Mont-Saint-Bruno National Park

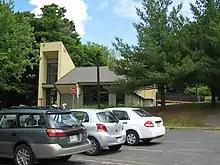
The visitors center.

In 1969, the city of Saint-Bruno-de-Montarville acquired of land in the mountain in order to protect the lakes that form its drinking water supply. Following requests to protect the mountain, the government of Québec purchased all the land in 1975 and 1976 to make the mountain a park and a fishing and hunting reserve. Public hearings were held in 1982 aimed at creating a provincial park. In 2001, the status of the park was modified, along with that of all other of Quebec's provincial park, to "parc national". In 2000, public hearings were conducted again with the aim of increasing the territory covered by the park from to by annexing land belonging to the city and the Department of National Defence, the latter comprising the summit of the mountain. Finally, on the 27th of July 2012, the government of Québec announced that the area of the park was to be increased to its limits established back in 2000. Limits over which the park had full administration rights, but were not officially part of its territory. This increase in land coverage included a mire and the main hills that the park was previously missing. A few more lots were again annexed to the park in 2013, giving it its current area.